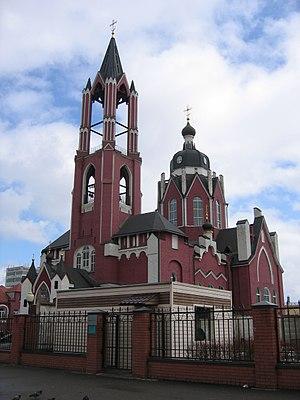
Chtchiolkovo est une ville de l'oblast de Moscou, en Russie. Sa population s'élevait à 116 366 habitants en 2014.